De Muyser Lantwyck family

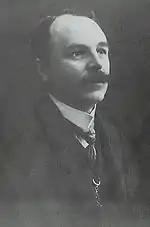
Albert-Walter Demuyser (1870–1917)

Between the 15th and 18th centuries, Muyser's family gave two aldermen and a burgomaster to Vaalbeek as well as an alderman to Neervelp :